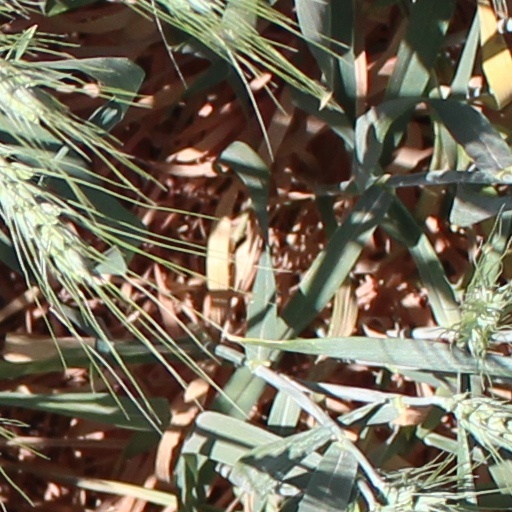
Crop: wheat